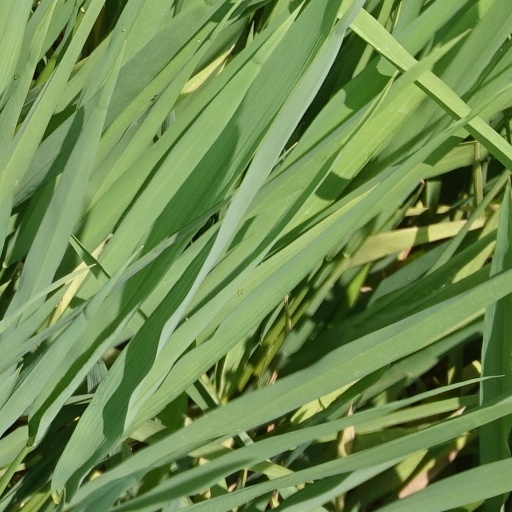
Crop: rice